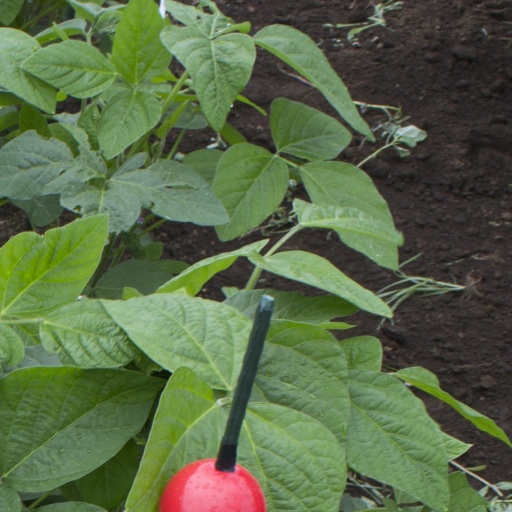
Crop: soybean